Vincent Desportes

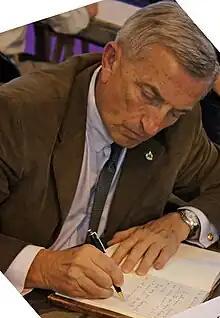
Vincent Desportes in March 2012

Vincent Desportes (born 24 February 1953) is a retired French Army general and military theorist.